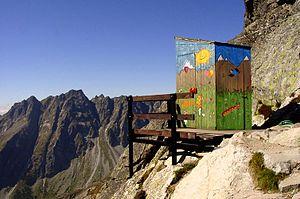
Le Chata pod Rysmi se trouve dans les Hautes Tatras à proximité du mont Rysy dont il porte le nom. Avec 2 250 mètres d'altitude, c'est le plus haut des refuge des Tatras. Il fournit des repas et un hébergement pour 19 personnes. Le refuge, situé du côté slovaque, est le plus haut des Hautes Tatras.